Answer in natural language. Considering the relative positions, is Doorway (marked C) above or below grey wooden table (marked A)? Choose between the following options: above or below
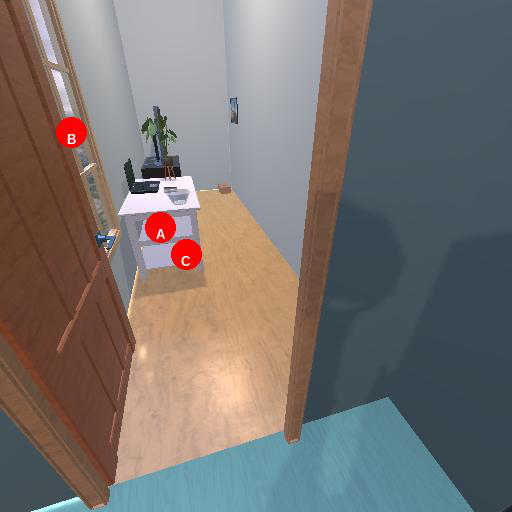
<answer>below</answer>